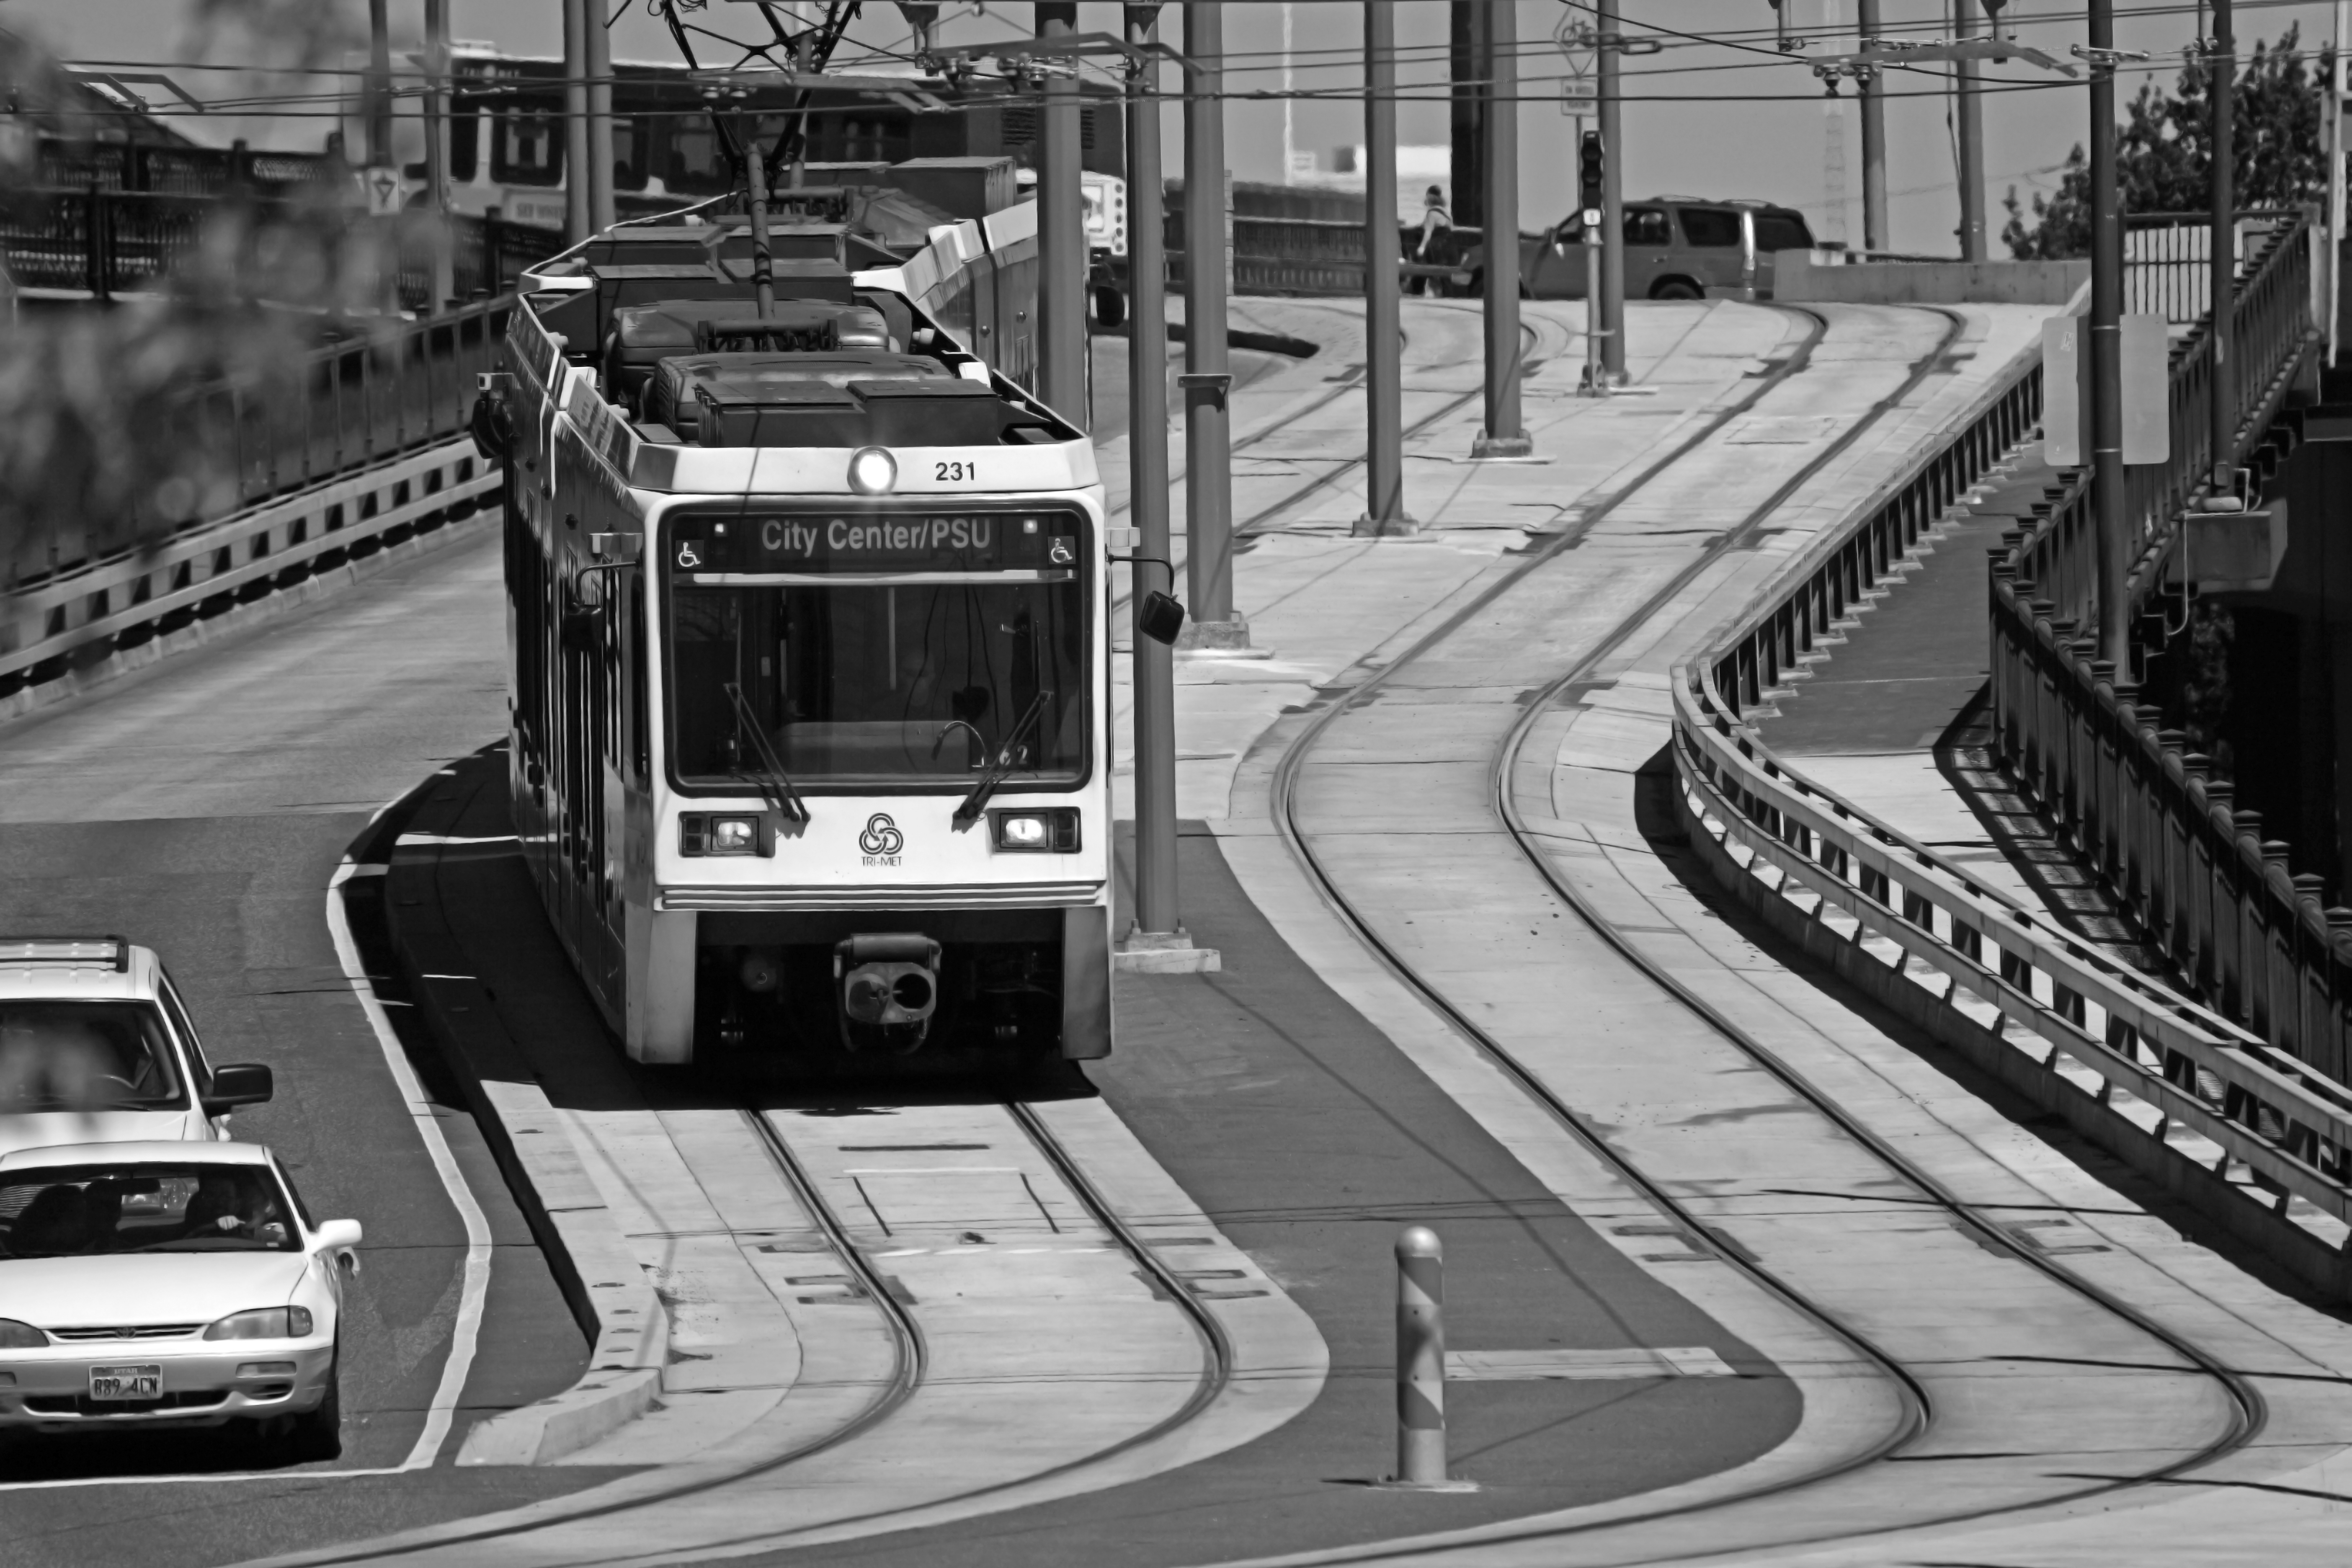
black and white, track, road, white, bridge, street, photography, hill, city, urban, train, river, downtown, steel, transit, tram, transport, curve, vehicle, canon, black, monochrome, lane, public transport, northwest, west, north, eos, down, mark, ii, 5d, system, oregon, portland, ian, nw, sane, max, trimet, mass, glisan, willamette, land vehicle, monochrome photography, mode of transport, metropolitan area